Francesca Hayward

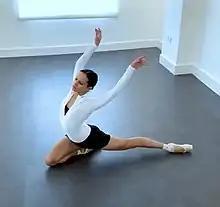
Hayward in 2020

Francesca Hayward (born 4 July 1992) is a Kenyan-born British ballet dancer and actress. She is a principal dancer in the Royal Ballet at Covent Garden in London. In 2019, she starred as Victoria the White Cat in the musical film "Cats", an adaptation of the stage musical of the same name.